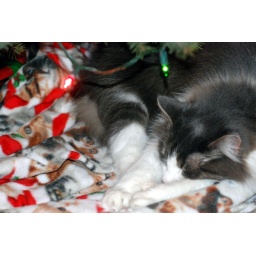
The tree is up and decorated and has sleeping kitties underneath it.